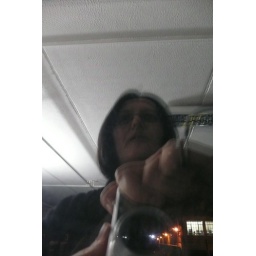
Self portrait in window with grotty office backdrop - close up